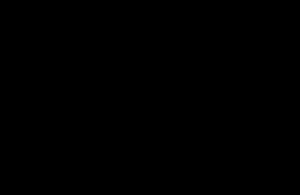
Les anomalies du rythme circadien et de la mélatonine jouent un rôle important dans les troubles du spectre de l'autisme.